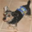
Label: dog